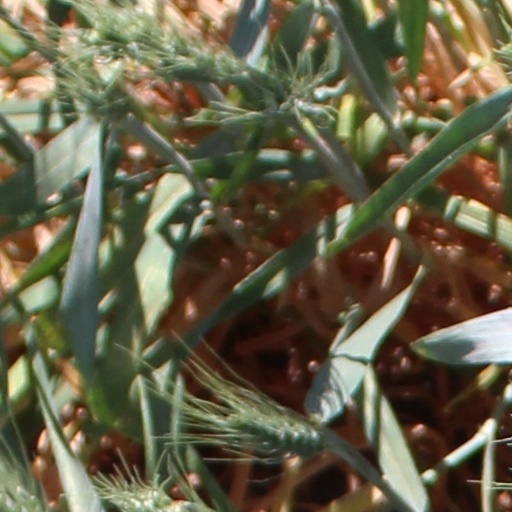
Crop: wheat